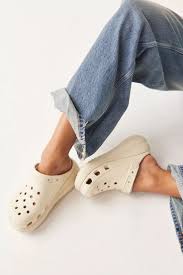
Label: Clog